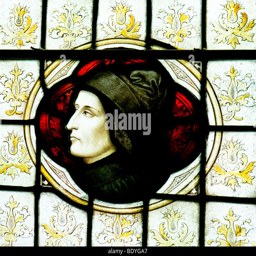
a stained glass window depicting theologian .